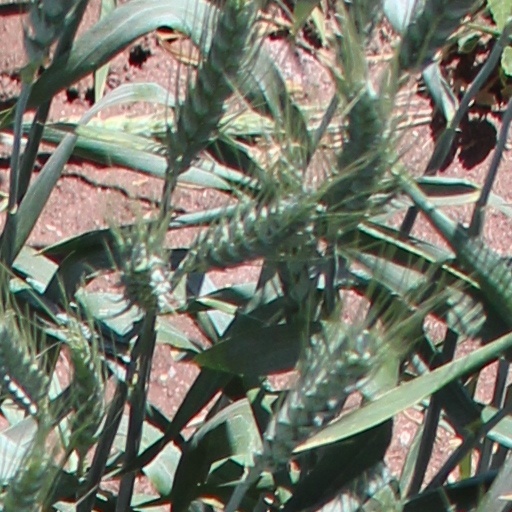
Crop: wheat